Kotetsu T. Kaburagi

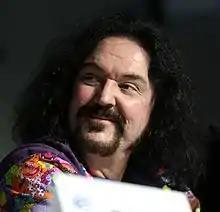
Wally Wingert's performance as Kotetsu was the subject of praise

Kotetsu has been a popular character in Japan, taking the top place in an AniGlobe poll. In a promo of a "Tiger & Bunny: The Beginning" poll he once again took the same spot and in a Yomerumo poll. In 2012, Hiroaki Hirata won the Best Voice Actor award in the Tokyo Anime Award Festival.